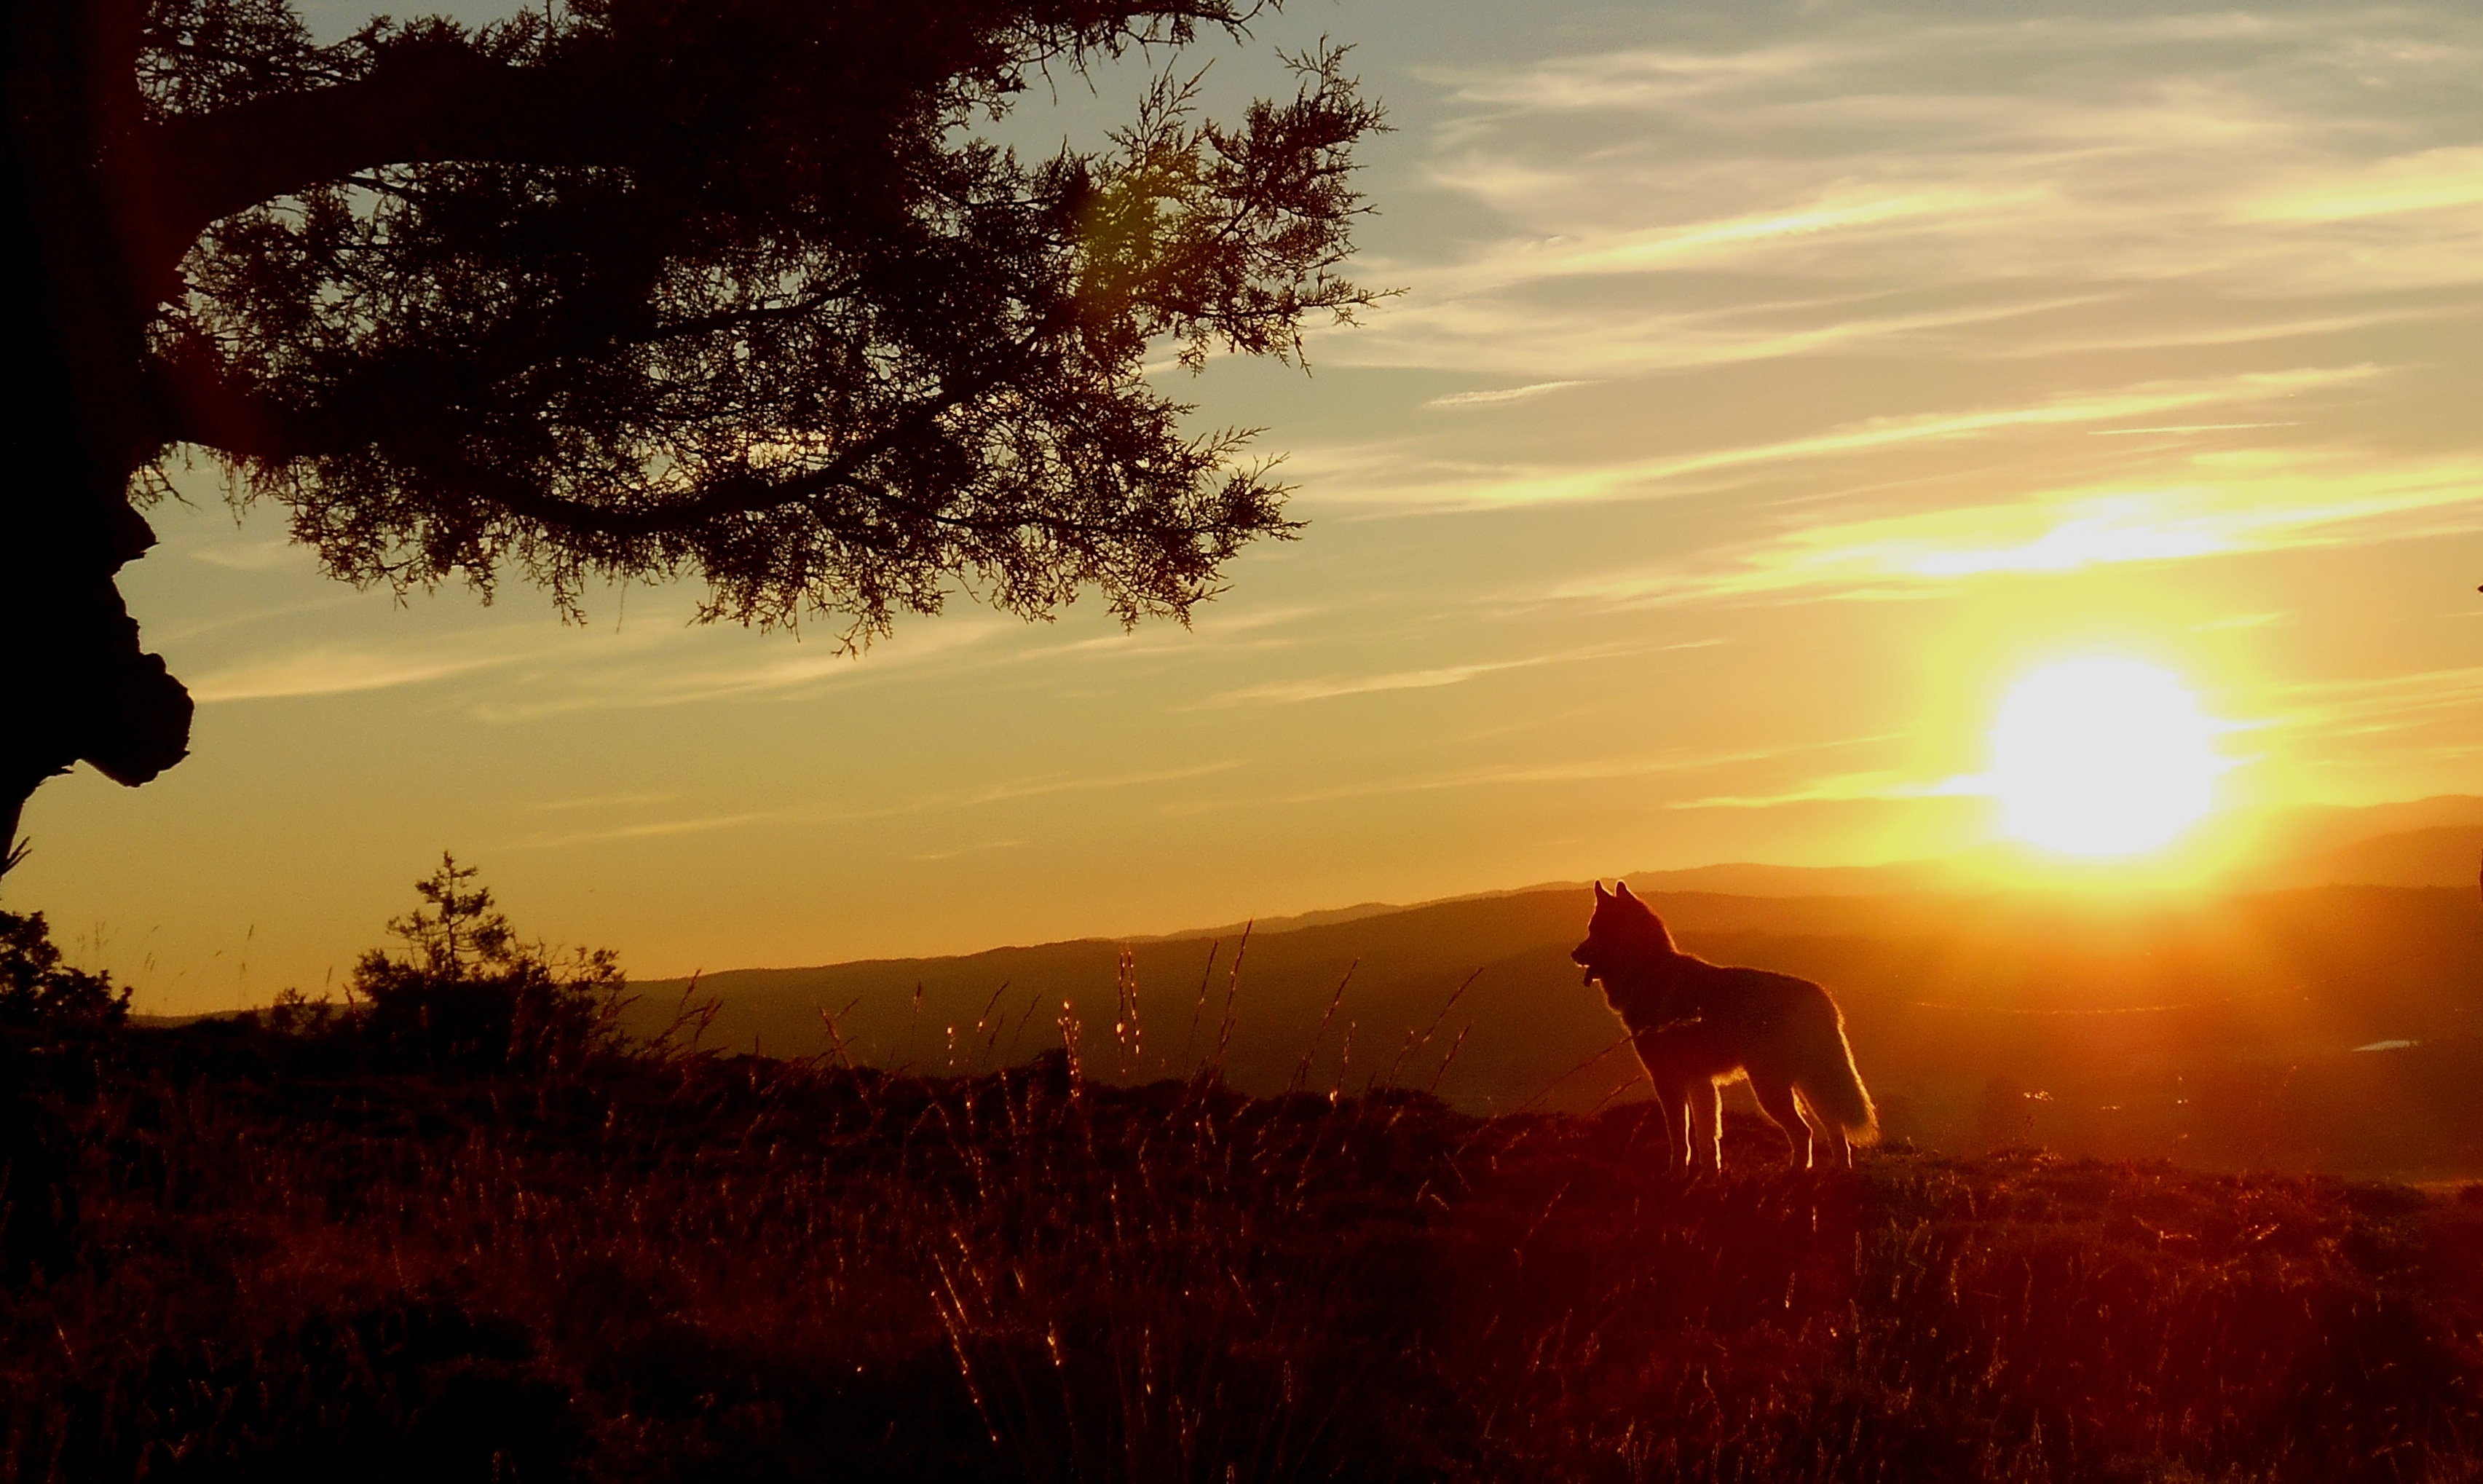
silhouette, sun, sunrise, sunset, sunlight, morning, flower, dawn, dog, dusk, evening, wolf, husky, atmospheric phenomenon